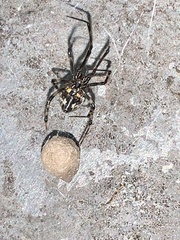
Species: Parasteatoda_tepidariorum